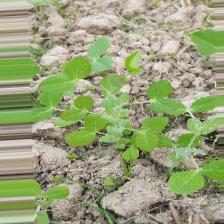
Label: Powdery Mildew